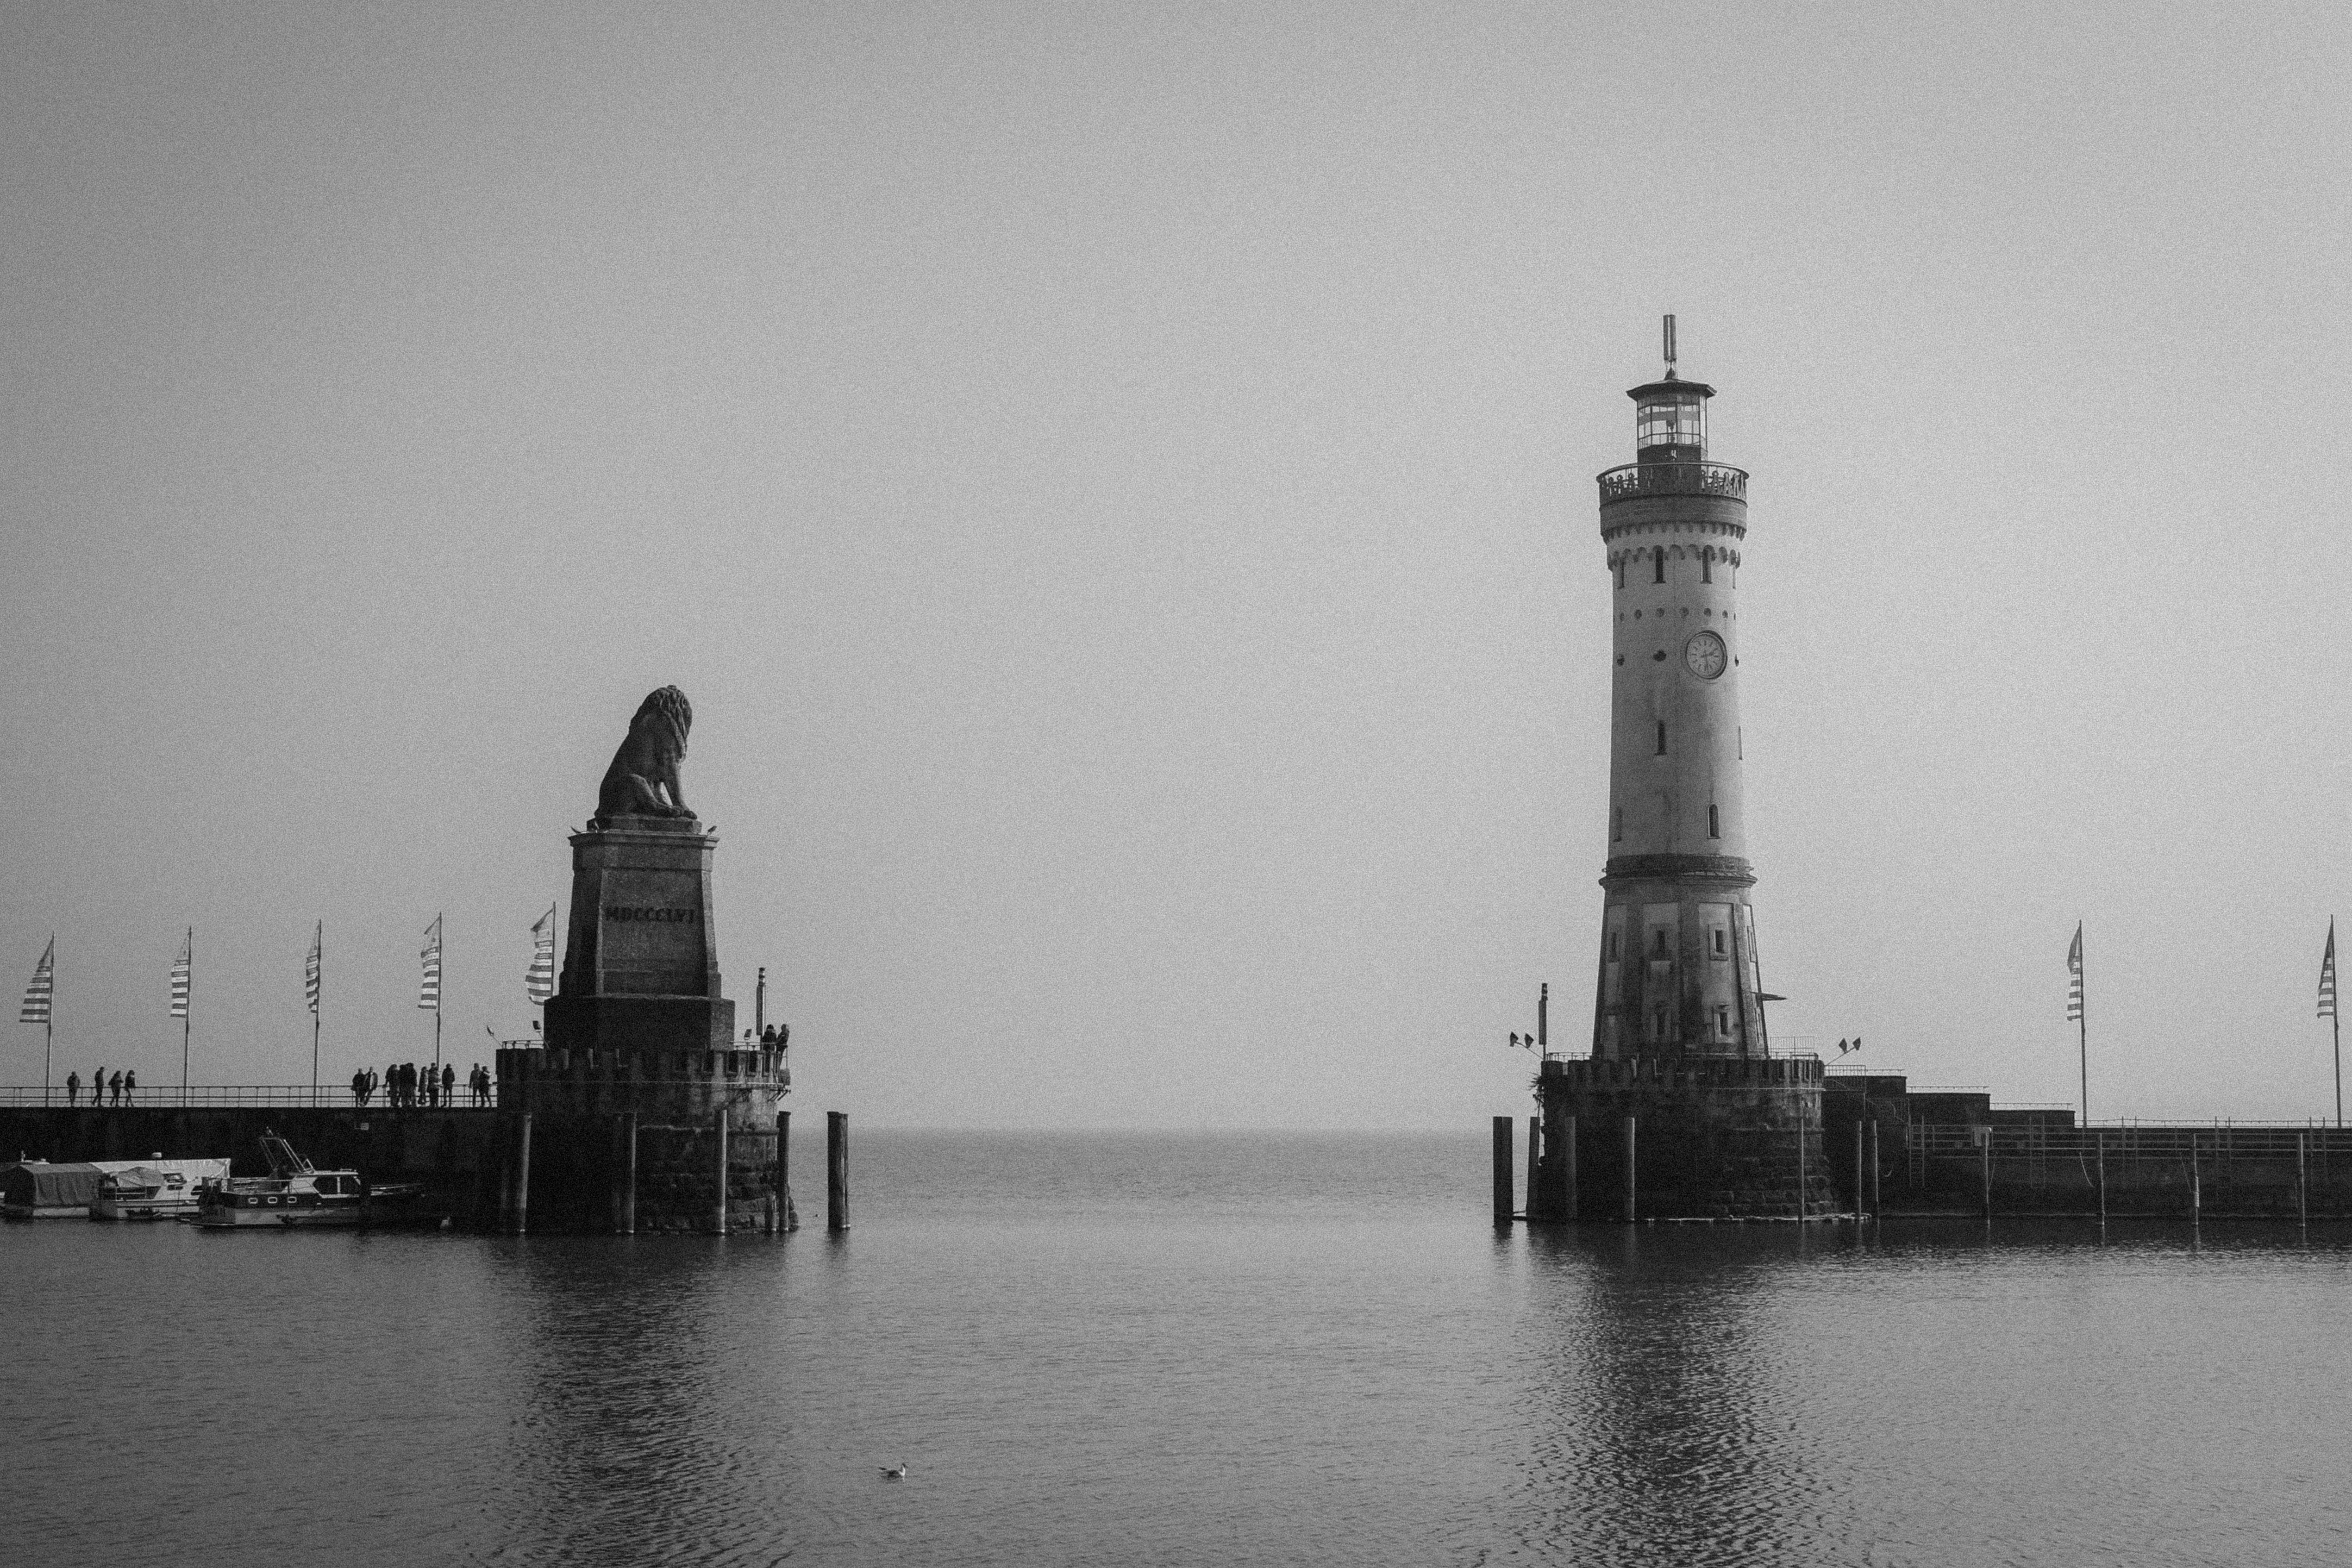
sea, water, black and white, lighthouse, reflection, tower, monochrome, waterway, monochrome photography, atmospheric phenomenon